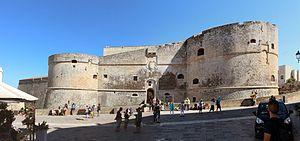
Le château d'Otrante est un château qui se trouve à Otrante dans la province de Lecce et dont l'origine remonte au XIᵉ siècle.